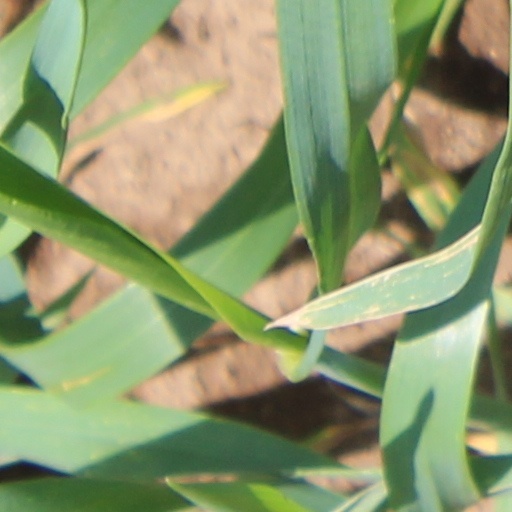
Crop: wheat